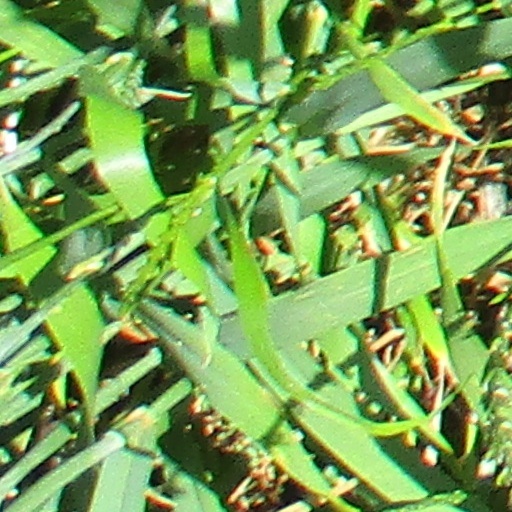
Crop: wheat